Hurricane Georges

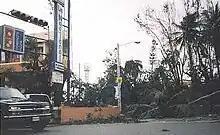
Toppled trees blocked hundreds of streets in Santo Domingo

In the Dominican Republic, Georges brought strong winds and very heavy rains, along with a storm surge. Nearly 10 hours of continuous rainfall resulted in mudslides and overflown rivers across the mountainous country, damaging many cities along the southern coastline, including the capital. winds downed and uprooted trees across much of the country, littering streets with debris and mud. Thousands of houses were destroyed, while many were completely destroyed from the flooding and winds. The entire country was without electricity during the aftermath of the storm, damaging water and communication systems. Heavy wind damage and flooding caused extensive damage to the airport in Santo Domingo, restricting usage to military and non-commercial flights.